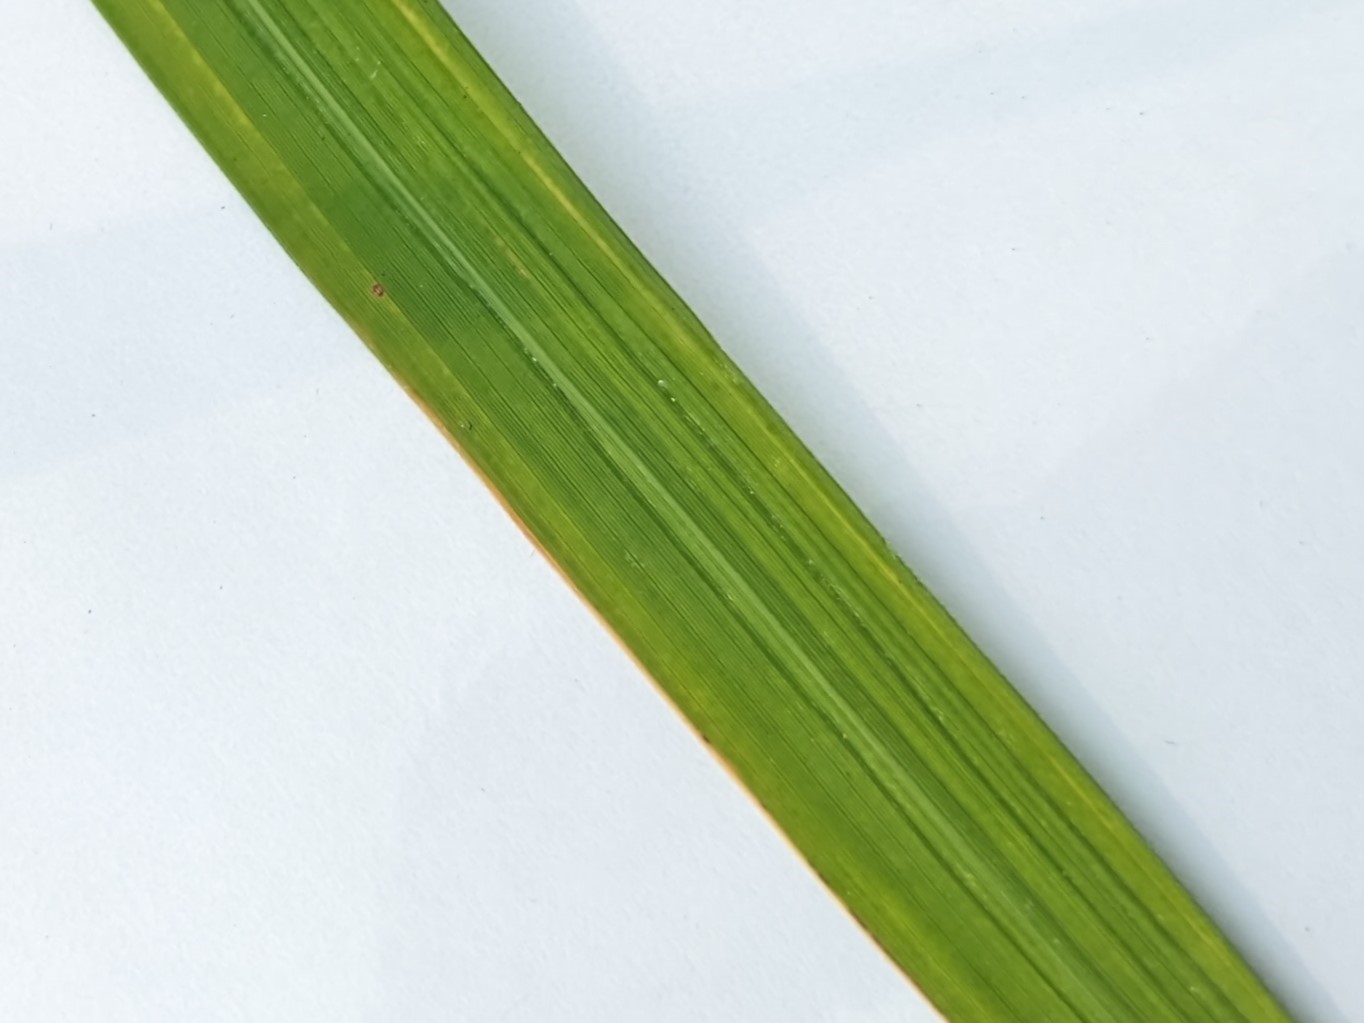
Label: Healthy